Describe the emotion expressed in this image:  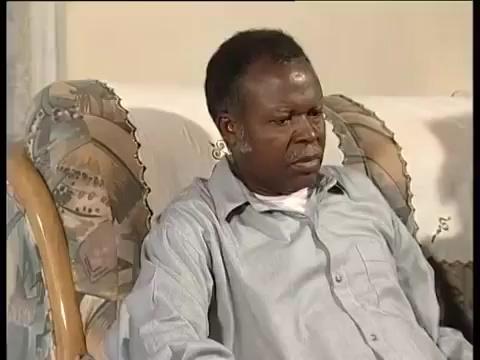
This person displays Suffering, valence and arousal with high intensity.